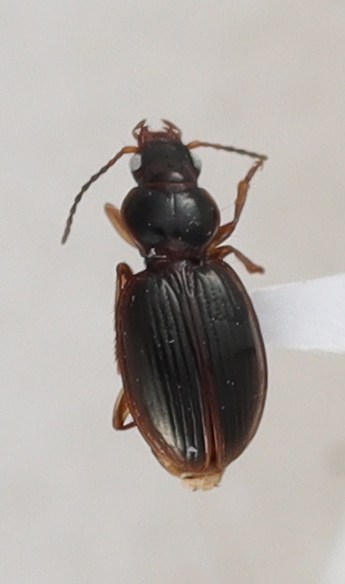
Scientific name: Mecyclothorax konanus
Plot: 6
Trap: S
Collected: 20230517